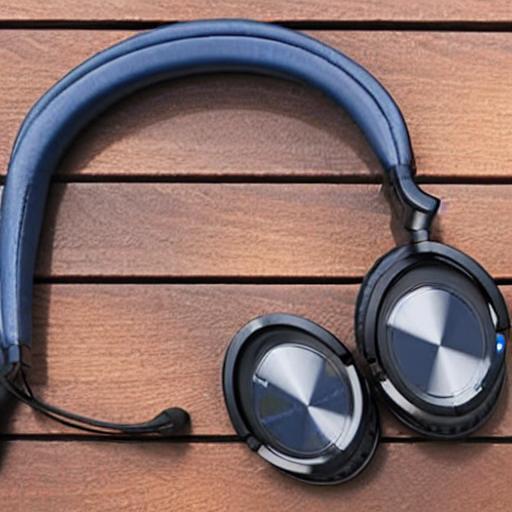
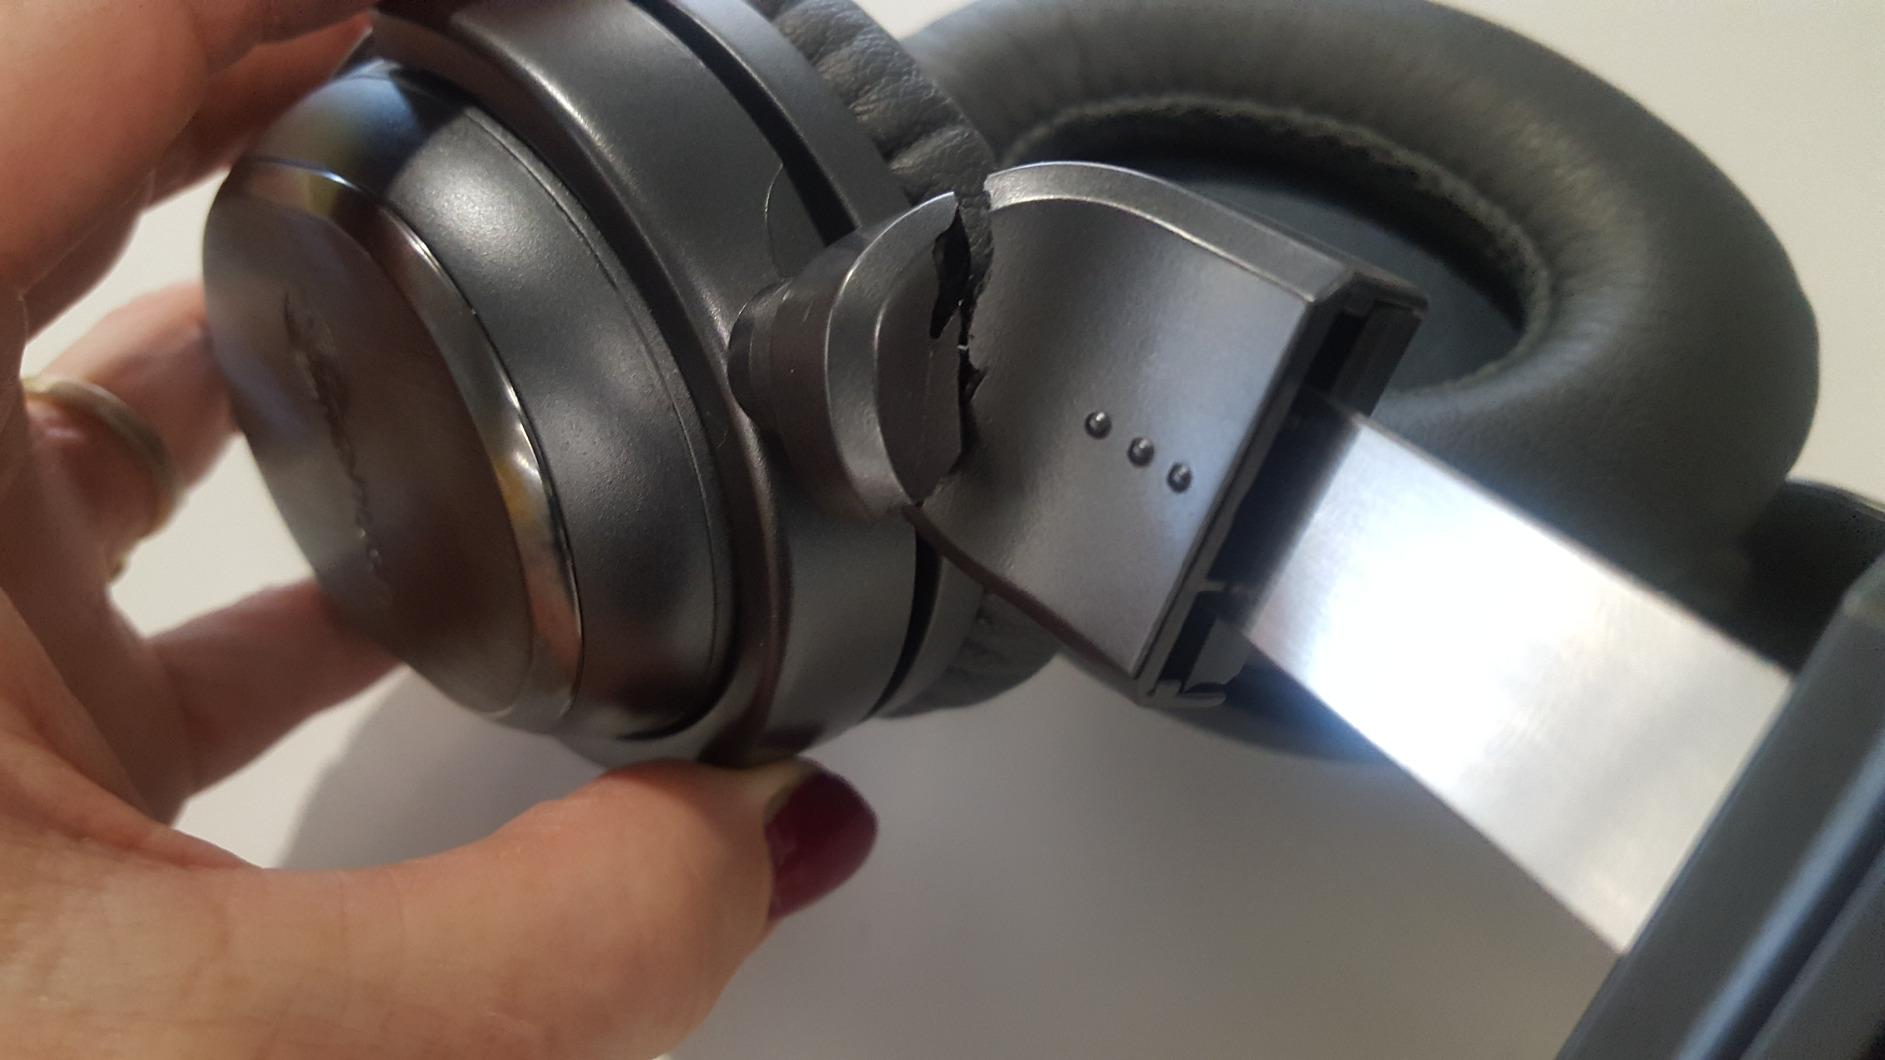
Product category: headphones
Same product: no